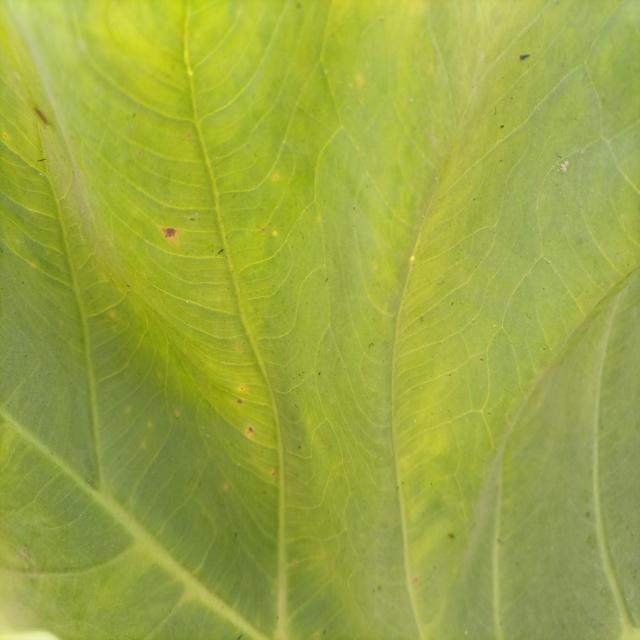
Label: Early_Blight